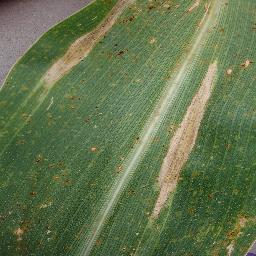
Label: Corn_(Maize)___Northern_Leaf_Blight